RAF Advanced Air Striking Force

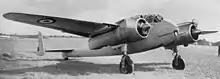

The first wave of eight Battles had support from five 1 Squadron and three 73 Squadron Hurricanes, sent to patrol over Luxembourg City and clear away German fighters. The two fighter formations were not co-ordinated and had only vague orders; the three 73 Squadron Hurricanes attacked a force of unescorted German bombers and were bounced by German fighters before they made contact with the Battles. At least one Hurricane was shot down; the 1 Squadron pilots saw what was happening but were too low to help. The Battles hedge-hopped towards the target and evaded the German fighters but were well inside the range of German ground fire. Two Battles of 12 Squadron attacked at and one was shot down as it approached the target. The second aircraft strafed the column with its forward firing machine-gun and bombed; neither side could miss and the Battle crash-landed in a field. Another twelve Battles were shot down and most of the rest were damaged.